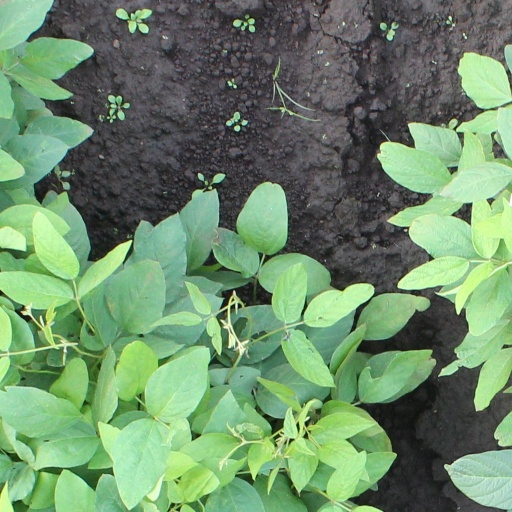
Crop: soybean